Business career of Donald Trump

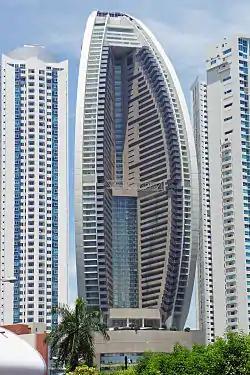
The Trump Ocean Club International Hotel and Tower (center) in Panama City, Panama

He was made the president of the company in 1971 and began using "The Trump Organization" as an umbrella brand. In that year, at the age of 25, he also moved to Manhattan, where he took part in larger construction projects and used glitzy architectural design to foster media attention. In 1973, the Justice Department alleged that the Trump Organization discriminated against prospective black tenants, rather than just screening out low-income applicants as they said. The Department of Justice said that black "testers" were sent to more than half a dozen buildings and were denied apartments, but a similar white tester would then be offered an apartment in the same building. Ultimately the Trumps' company and federal officials signed an agreement under which the Trumps made no admission of wrongdoing, and under which qualified minority applicants would be presented by the Urban League.